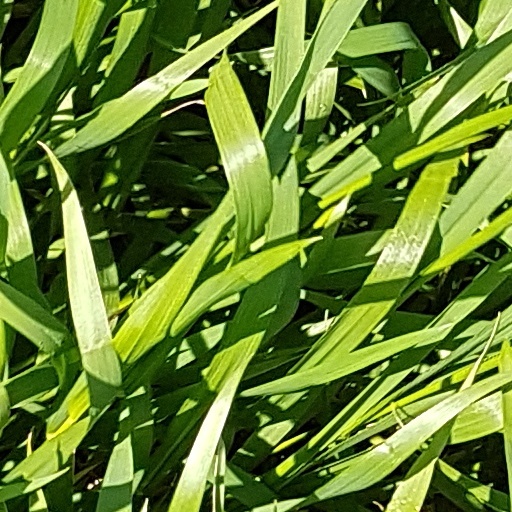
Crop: wheat